Quincy Promes

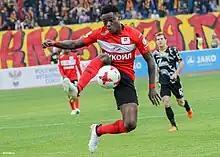
Quincy Promes in a match against Arsenal Tula following his return to Spartak

On 24 February 2021, it was announced that Promes had transferred back to his previous club, Spartak Moscow of the Russian Premier League, for a reported fee of €8.5 million, signing a contract for 3.5 years with the Russian side.